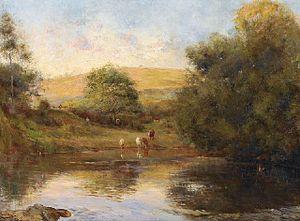
Walter Herbert Withers, né le 22 octobre 1854 à Handsworth, au Royaume-Uni – mort le 13 octobre 1914 à Eltham, est un peintre australien rattaché à l’école de Heidelberg.